When a Man's a Man

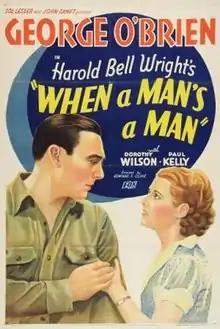
Theatrical release poster

When a Man's a Man is a 1935 American Western film directed by Edward F. Cline and written by Frank Mitchell Dazey and Agnes Christine Johnston. The film stars George O'Brien, Dorothy Wilson, Paul Kelly, Harry Woods, Jimmy Butler and Richard Carlyle. The film was released on February 15, 1935, by Fox Film Corporation.